Aryana (TV series)

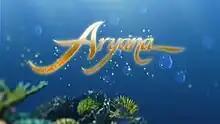
Title card

Aryana is a Philippine television drama fantasy series broadcast by ABS-CBN. Directed by Erick C. Salud, Lino S. Cayetano and Darnel Joy R. Villaflor. it stars Ella Cruz, Francis Magundayao, Paul Salas, Dominic Roque and Michelle Vito. It aired on the network's Primetime Bida line up and worldwide on TFC from May 7, 2012 to January 25, 2013, replacing "Precious Hearts Romances Presents: Lumayo Ka Man sa Akin" and was replaced by "Kahit Konting Pagtingin".